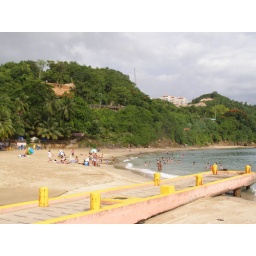
look up in the mountain to the right they are building beautiful apartments.